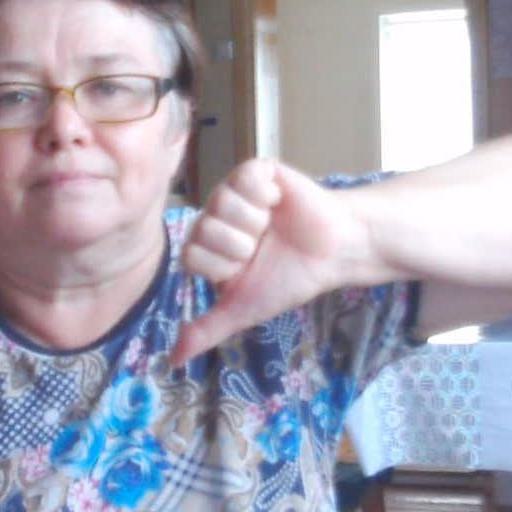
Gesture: dislike